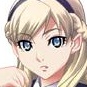
Portrait style: Anime Portrait